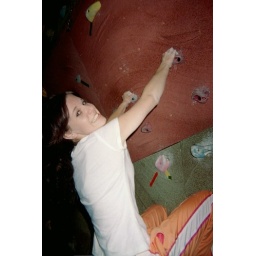
Brigit hanging on the rock wall at the ymca in caldwell, idaho